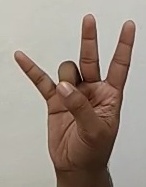
ASL sign: 7